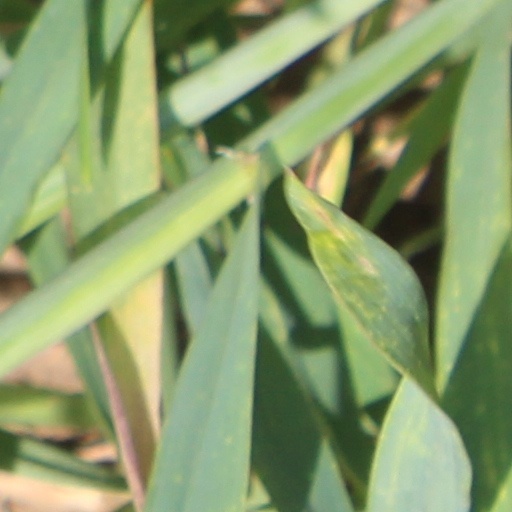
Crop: wheat